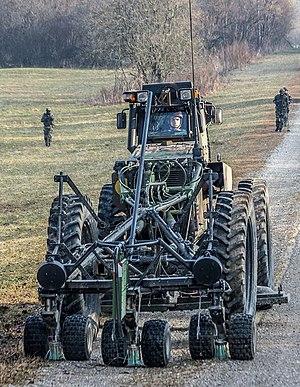
Système d'ouverture d'itinéraire miné, capable de détecter les engins explosifs enterrés
Le système d’ouverture d’itinéraire miné est un système de déminage et de lutte contre les engins explosifs improvisés.